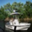
Label: ship